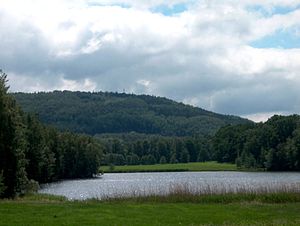
Oberlausitz
Klosterberg (sorb. Klóšterska hora) set fra Rothnaußlitz (sorb. Čerwjene Noslicy)
Oberlausitz er en region i den østlige del af delstaten Sachsen i Tyskland og det nordlige Tjekkiet. Regionens centrum er byen Bautzen, Görlitz og Hoyerswerda. Regionen grænser i nord mod Niederlausitz. I begge Lausitzer er det vestslaviske folk sorberne hjemmehørende.